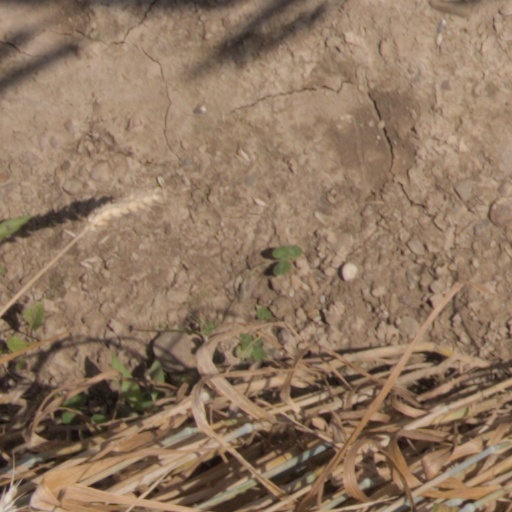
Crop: wheat